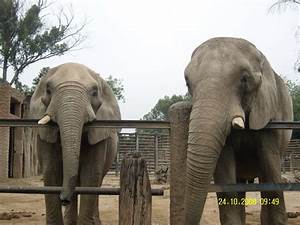
Label: elephant